Parc naturel régional d'Armorique

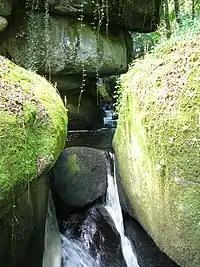

In Huelgoat, unusual rock formations, fast and clear rivers, the lake, and the dark woods create a fairy tale atmosphere. It is said that King Arthur walked there, and even hid his treasures in La Grotte d'Artus, or Arthur's Cave.